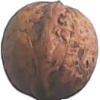
Label: images